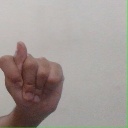
अक्षर: ट